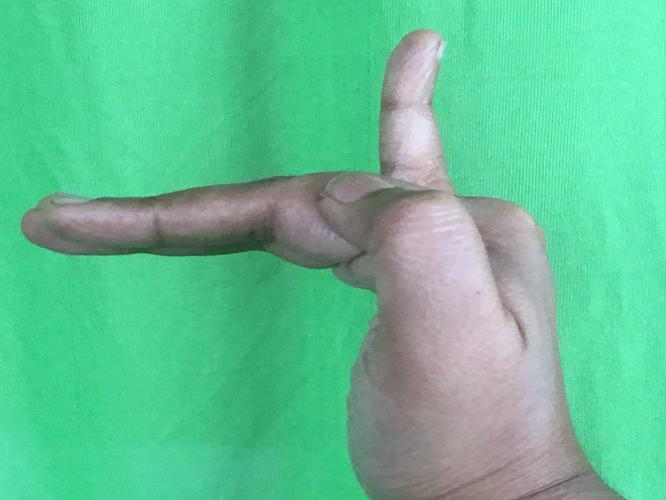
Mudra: Hamsapaksha
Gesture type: double_hand